Dear Ishq

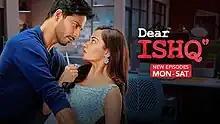

Dear Ishq is an Indian Hindi-language romantic drama television serial that premiered on 26 January 2023 on the Disney+ Hotstar streaming service. Produced by Yash A Patnaik and Mamta Patnaik under the banner Beyond Dreams Entertainment and Inspire Films, it stars Sehban Azim and Niyati Fatnani.